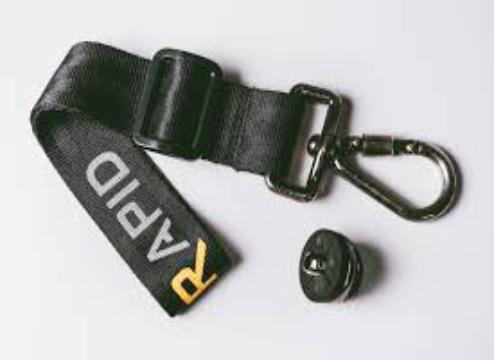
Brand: Black Rapid
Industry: Others